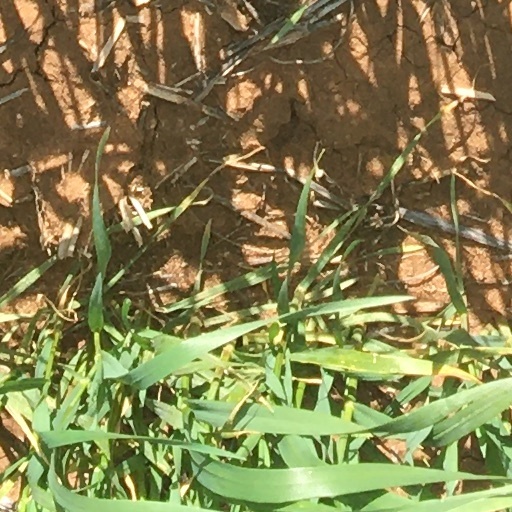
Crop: wheat